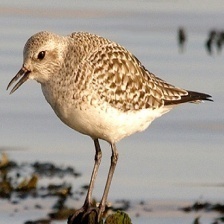
Species: GREY PLOVER
Scientific name: PLUVIALIS SQUATAROLA